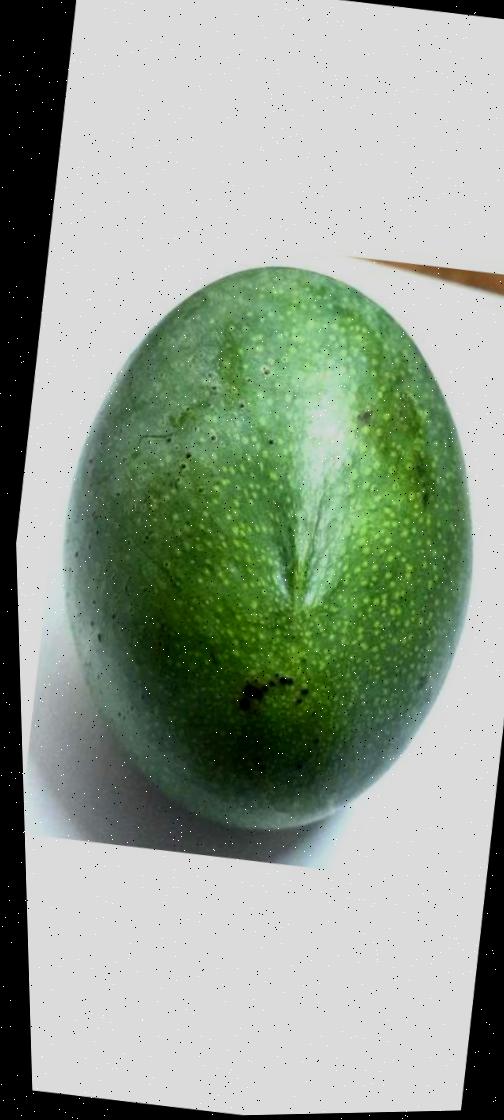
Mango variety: Ashshina Zhinuk